Moort-ak Waading / Wellington Square, Perth

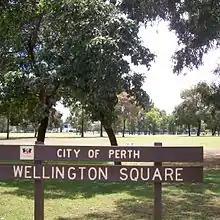
Wellington Square in 2010

Moort-ak Waadiny / Wellington Square is a public park located on Wellington Street in the suburb of East Perth in Perth, Western Australia.